Indicia (philately)

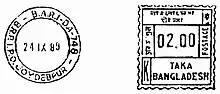
A Bangladeshi meter stamp which includes the indicium portion at right

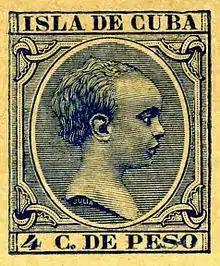
An indicium from an 1894 Cuban postal card depicting Alfonso XIII at age 5

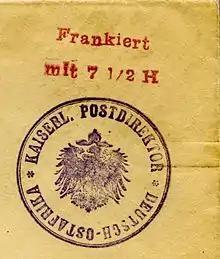
A handstamp indicium from German East Africa indicating prepayment of postage. A scarcity of postage stamps in WWI caused postal authorities to handstamp "Frankiert mit 7½ H" (plus a seal from the director of posts) on envelopes brought in by the public.

In philately, indicia are markings on a mail piece (as opposed to an adhesive stamp) showing that postage has been prepaid by the sender. "Indicia" is the plural of the Latin word , meaning distinguishing marks, signs or identifying marks. The term imprinted stamp is used more or less interchangeably, but some indicia are not imprinted stamps. One example is the handstamp, which can be seen in a photo on this page.